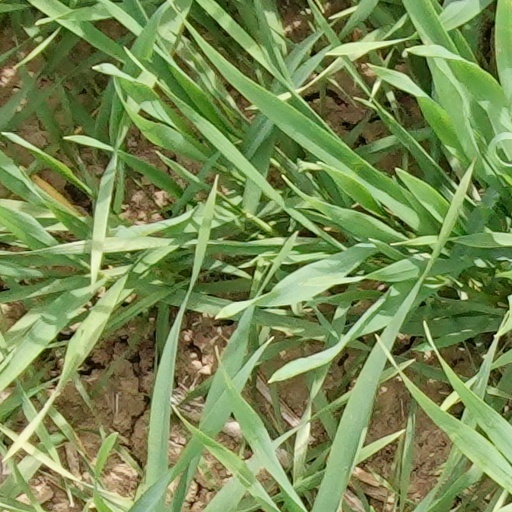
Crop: wheat